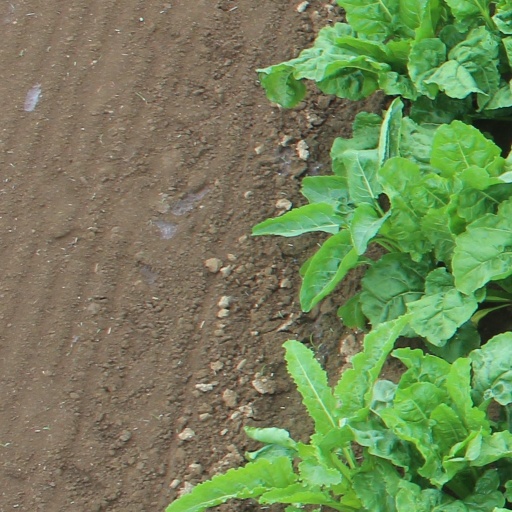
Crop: sugar beet